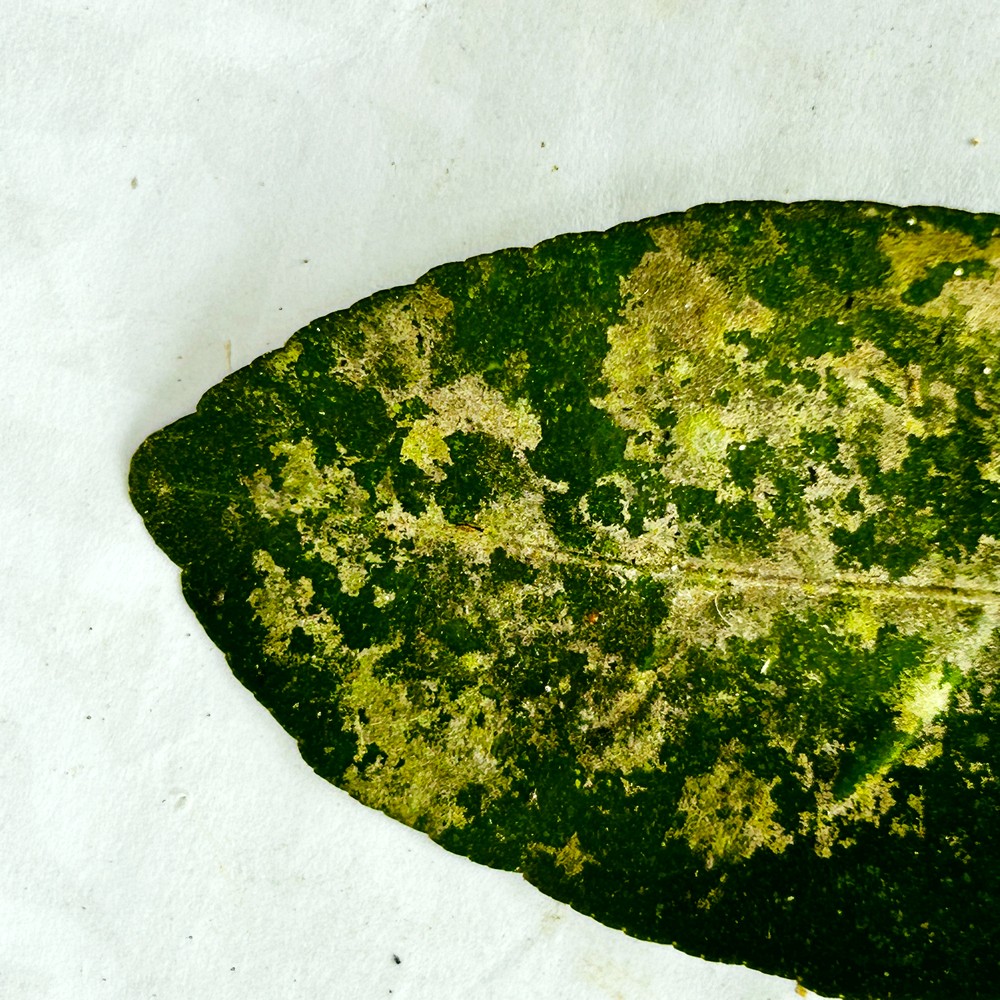
Label: Sooty Mould